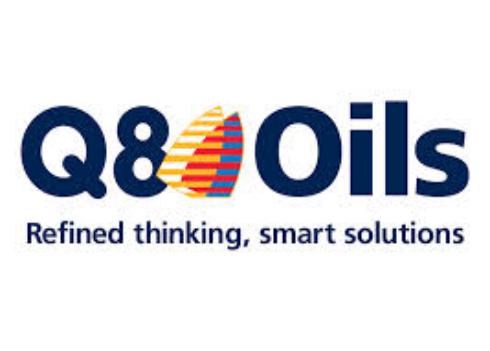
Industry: Leisure